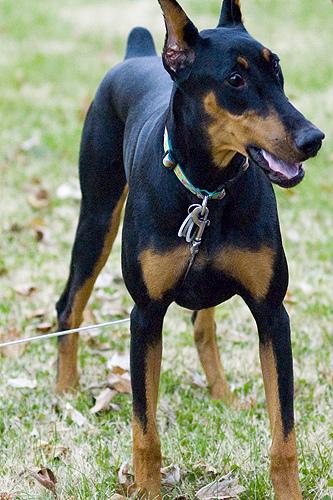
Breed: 209-n000054-Doberman